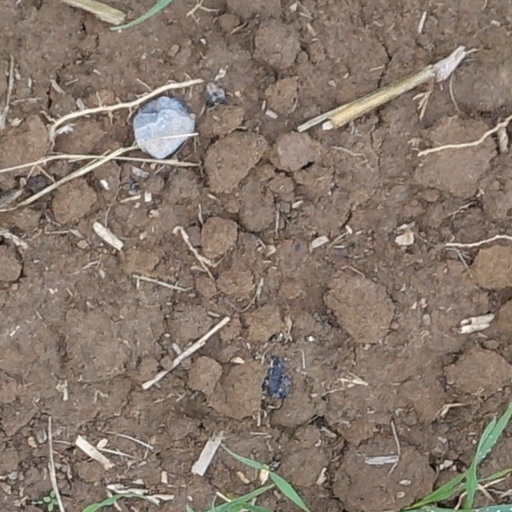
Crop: wheat